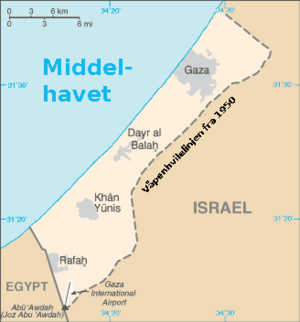
Khan Younis
Khan Younis på Gazastripen
Khan Yunis er en by med tilstødende flygtningelejr i de sydlige del af Gazastriben. Ifølge det palæstinensiske statistiske centralbyråd har byen, flygtningelejren og de nærliggende områder totalt 200.704 indbyggere.